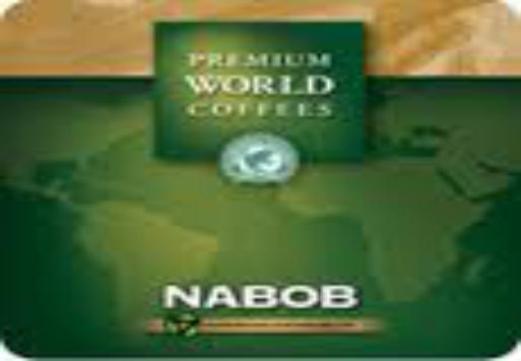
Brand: nabob
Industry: Food